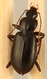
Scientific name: Calathus advena
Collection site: Rocky Mountains NEON (RMNP), plot RMNP_014